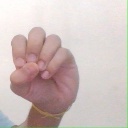
अक्षर: उ